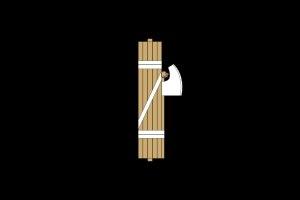
Le symbolisme fasciste consiste à utiliser certaines images et certains symboles conçus pour représenter des aspects du fascisme. Ceux-ci incluent des symboles nationaux d'importance historique, des objectifs et des politiques politiques.
Le néofascisme désigne l'idéologie et l'ensemble des mouvements prétendant trouver leur inspiration dans le fascisme italien.
Le Parti national fasciste était le parti politique italien qui représentait l'idéologie fasciste. Fondé en novembre 1921 par Mussolini, il trouve ses origines dans les faisceaux italiens de combat, créés en mars 1919 alors que le royaume d'Italie est en proie à des troubles économiques et sociaux, liés à la sortie du premier conflit mondial. Entre 1919 et 1921, ces faisceaux font régner en Italie une agitation dirigée essentiellement contre le PSI, ses militants et ses organisations.